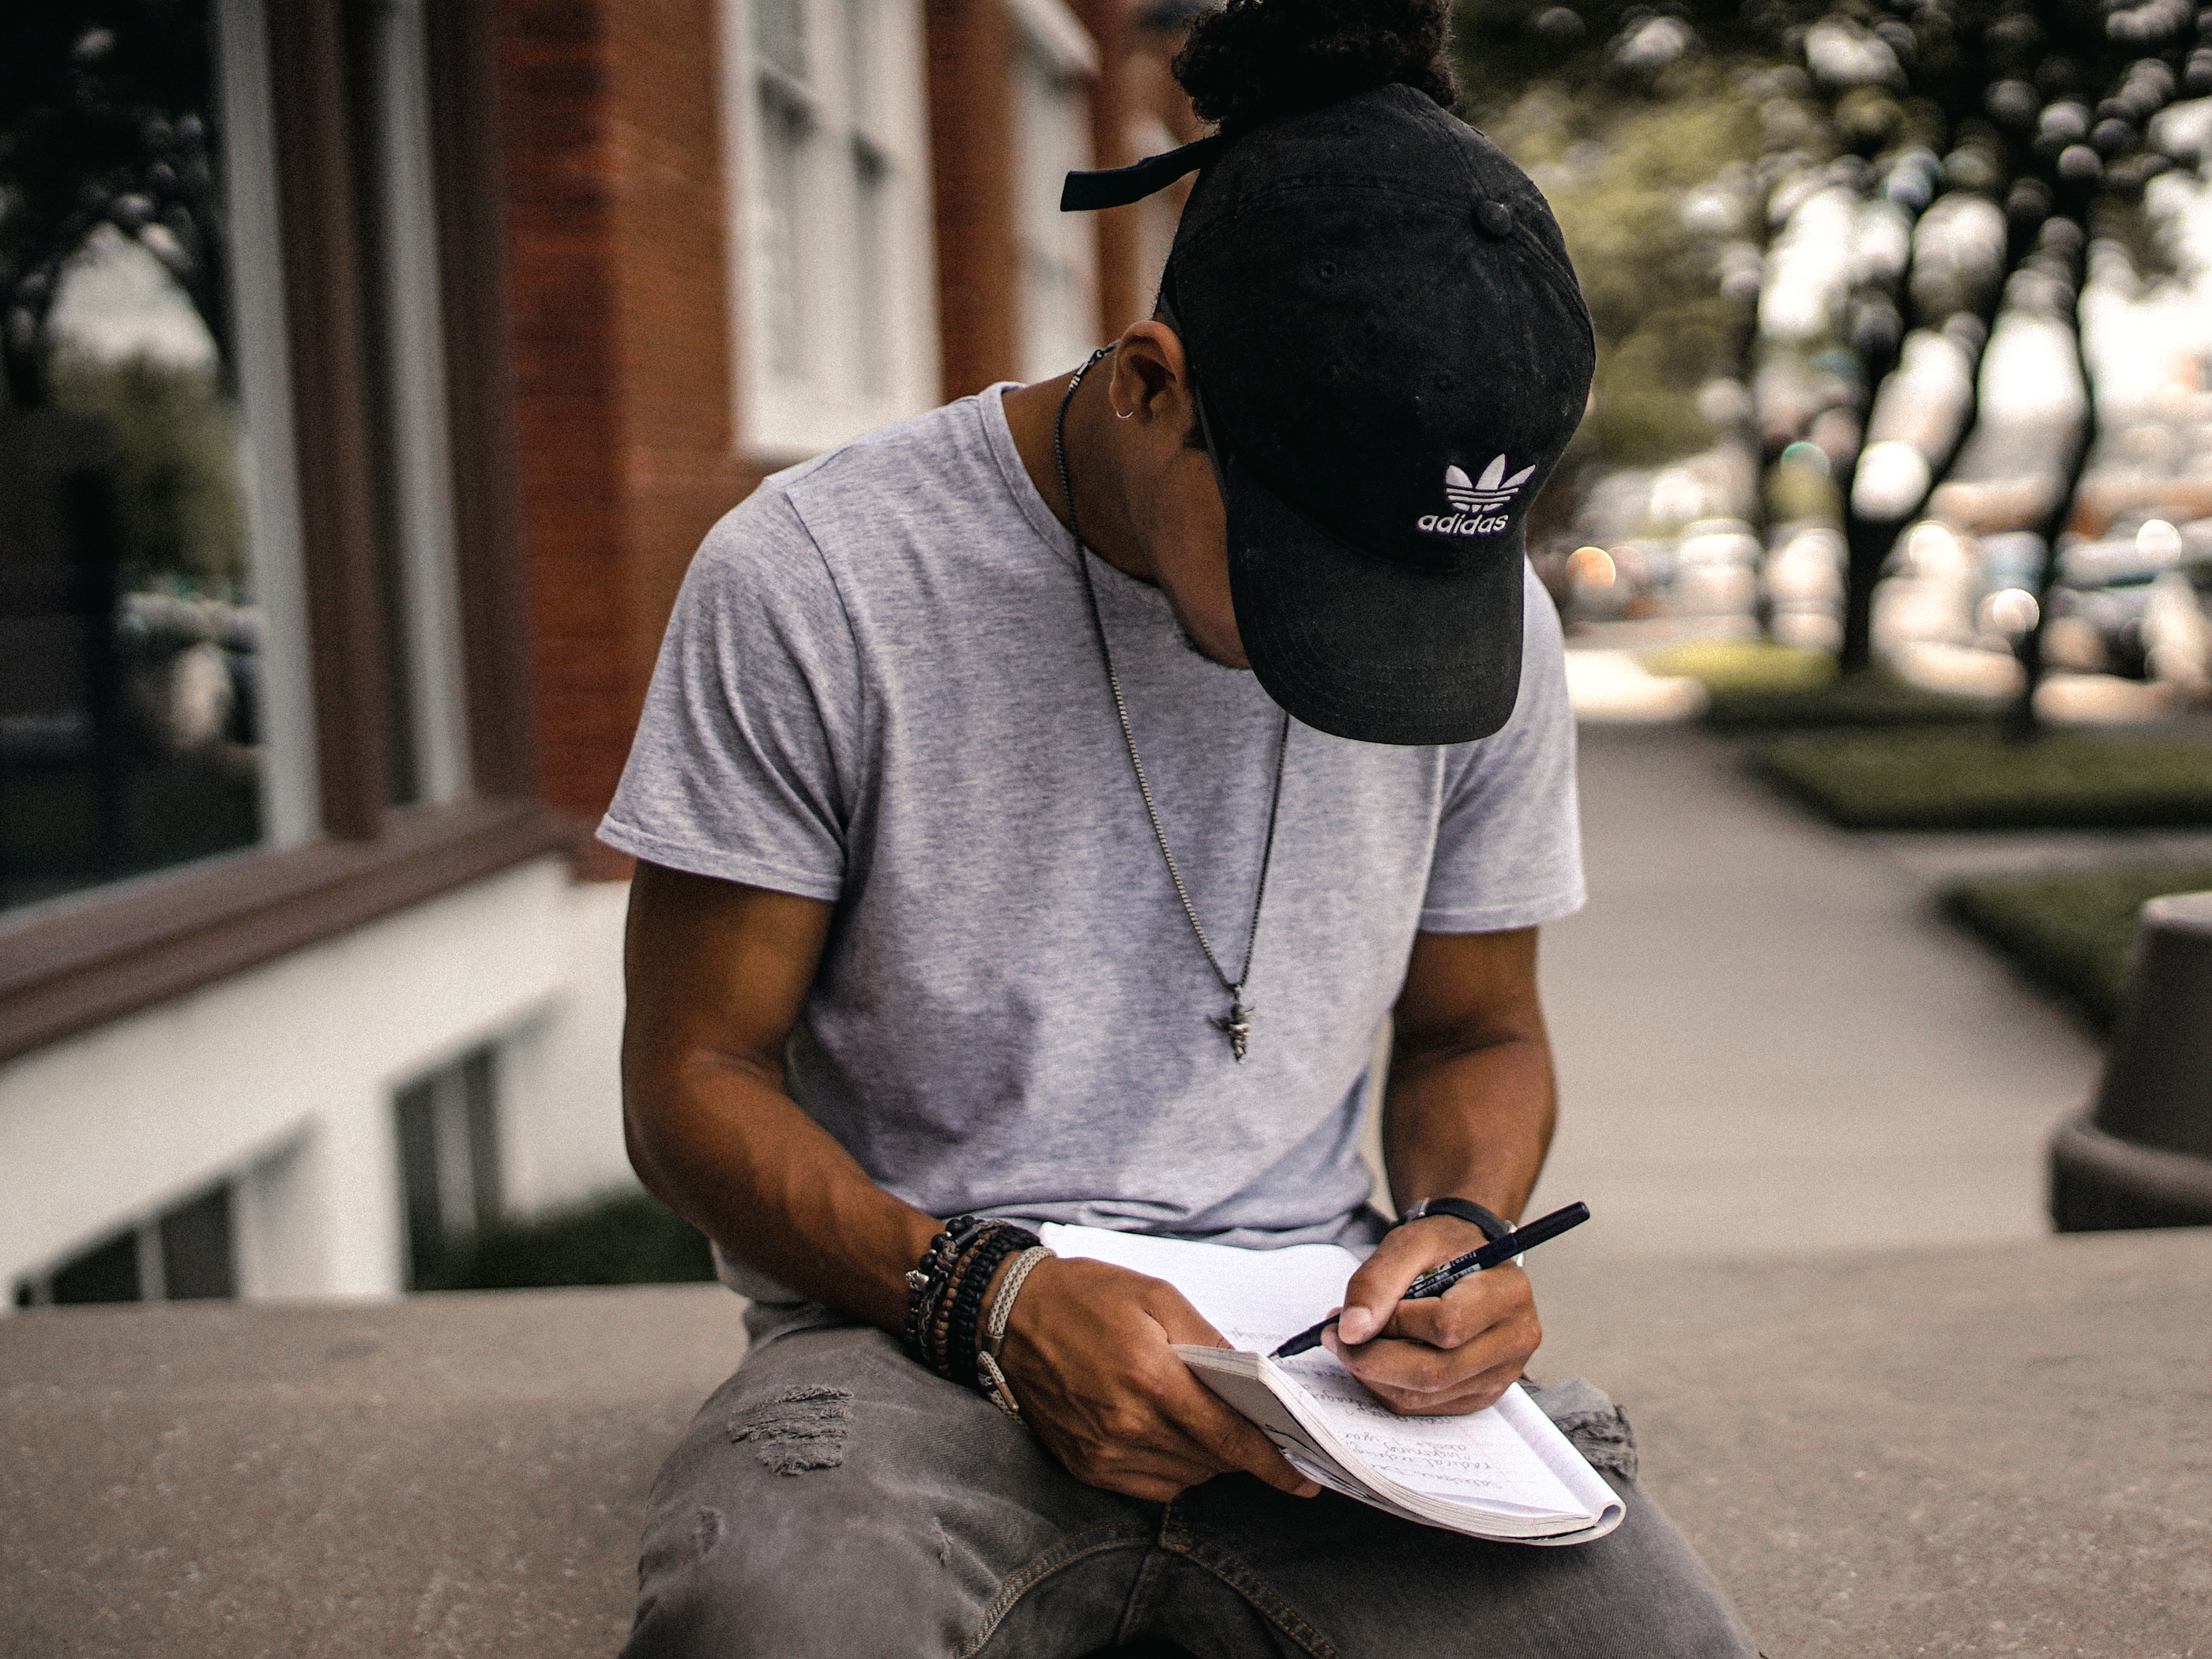
man, person, street, male, spring, sitting, fashion, black, photograph, interaction, human positions